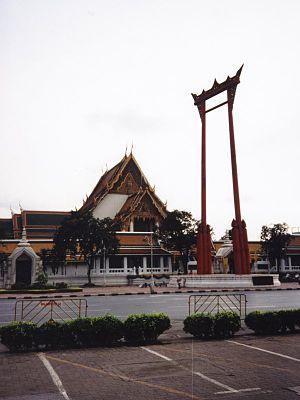
Le Wat Suthat Thepwararam de Bangkok est l'un des six temples royaux de Thaïlande.